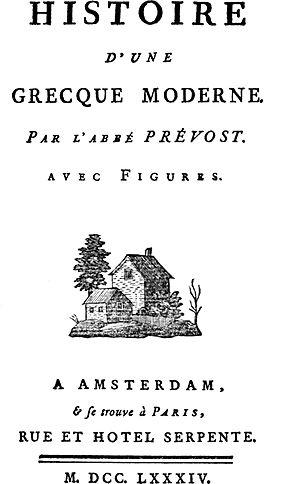
L’Histoire d’une Grecque moderne est un roman français de l’abbé Prévost, paru à Amsterdam chez François Desbordes en 1740.